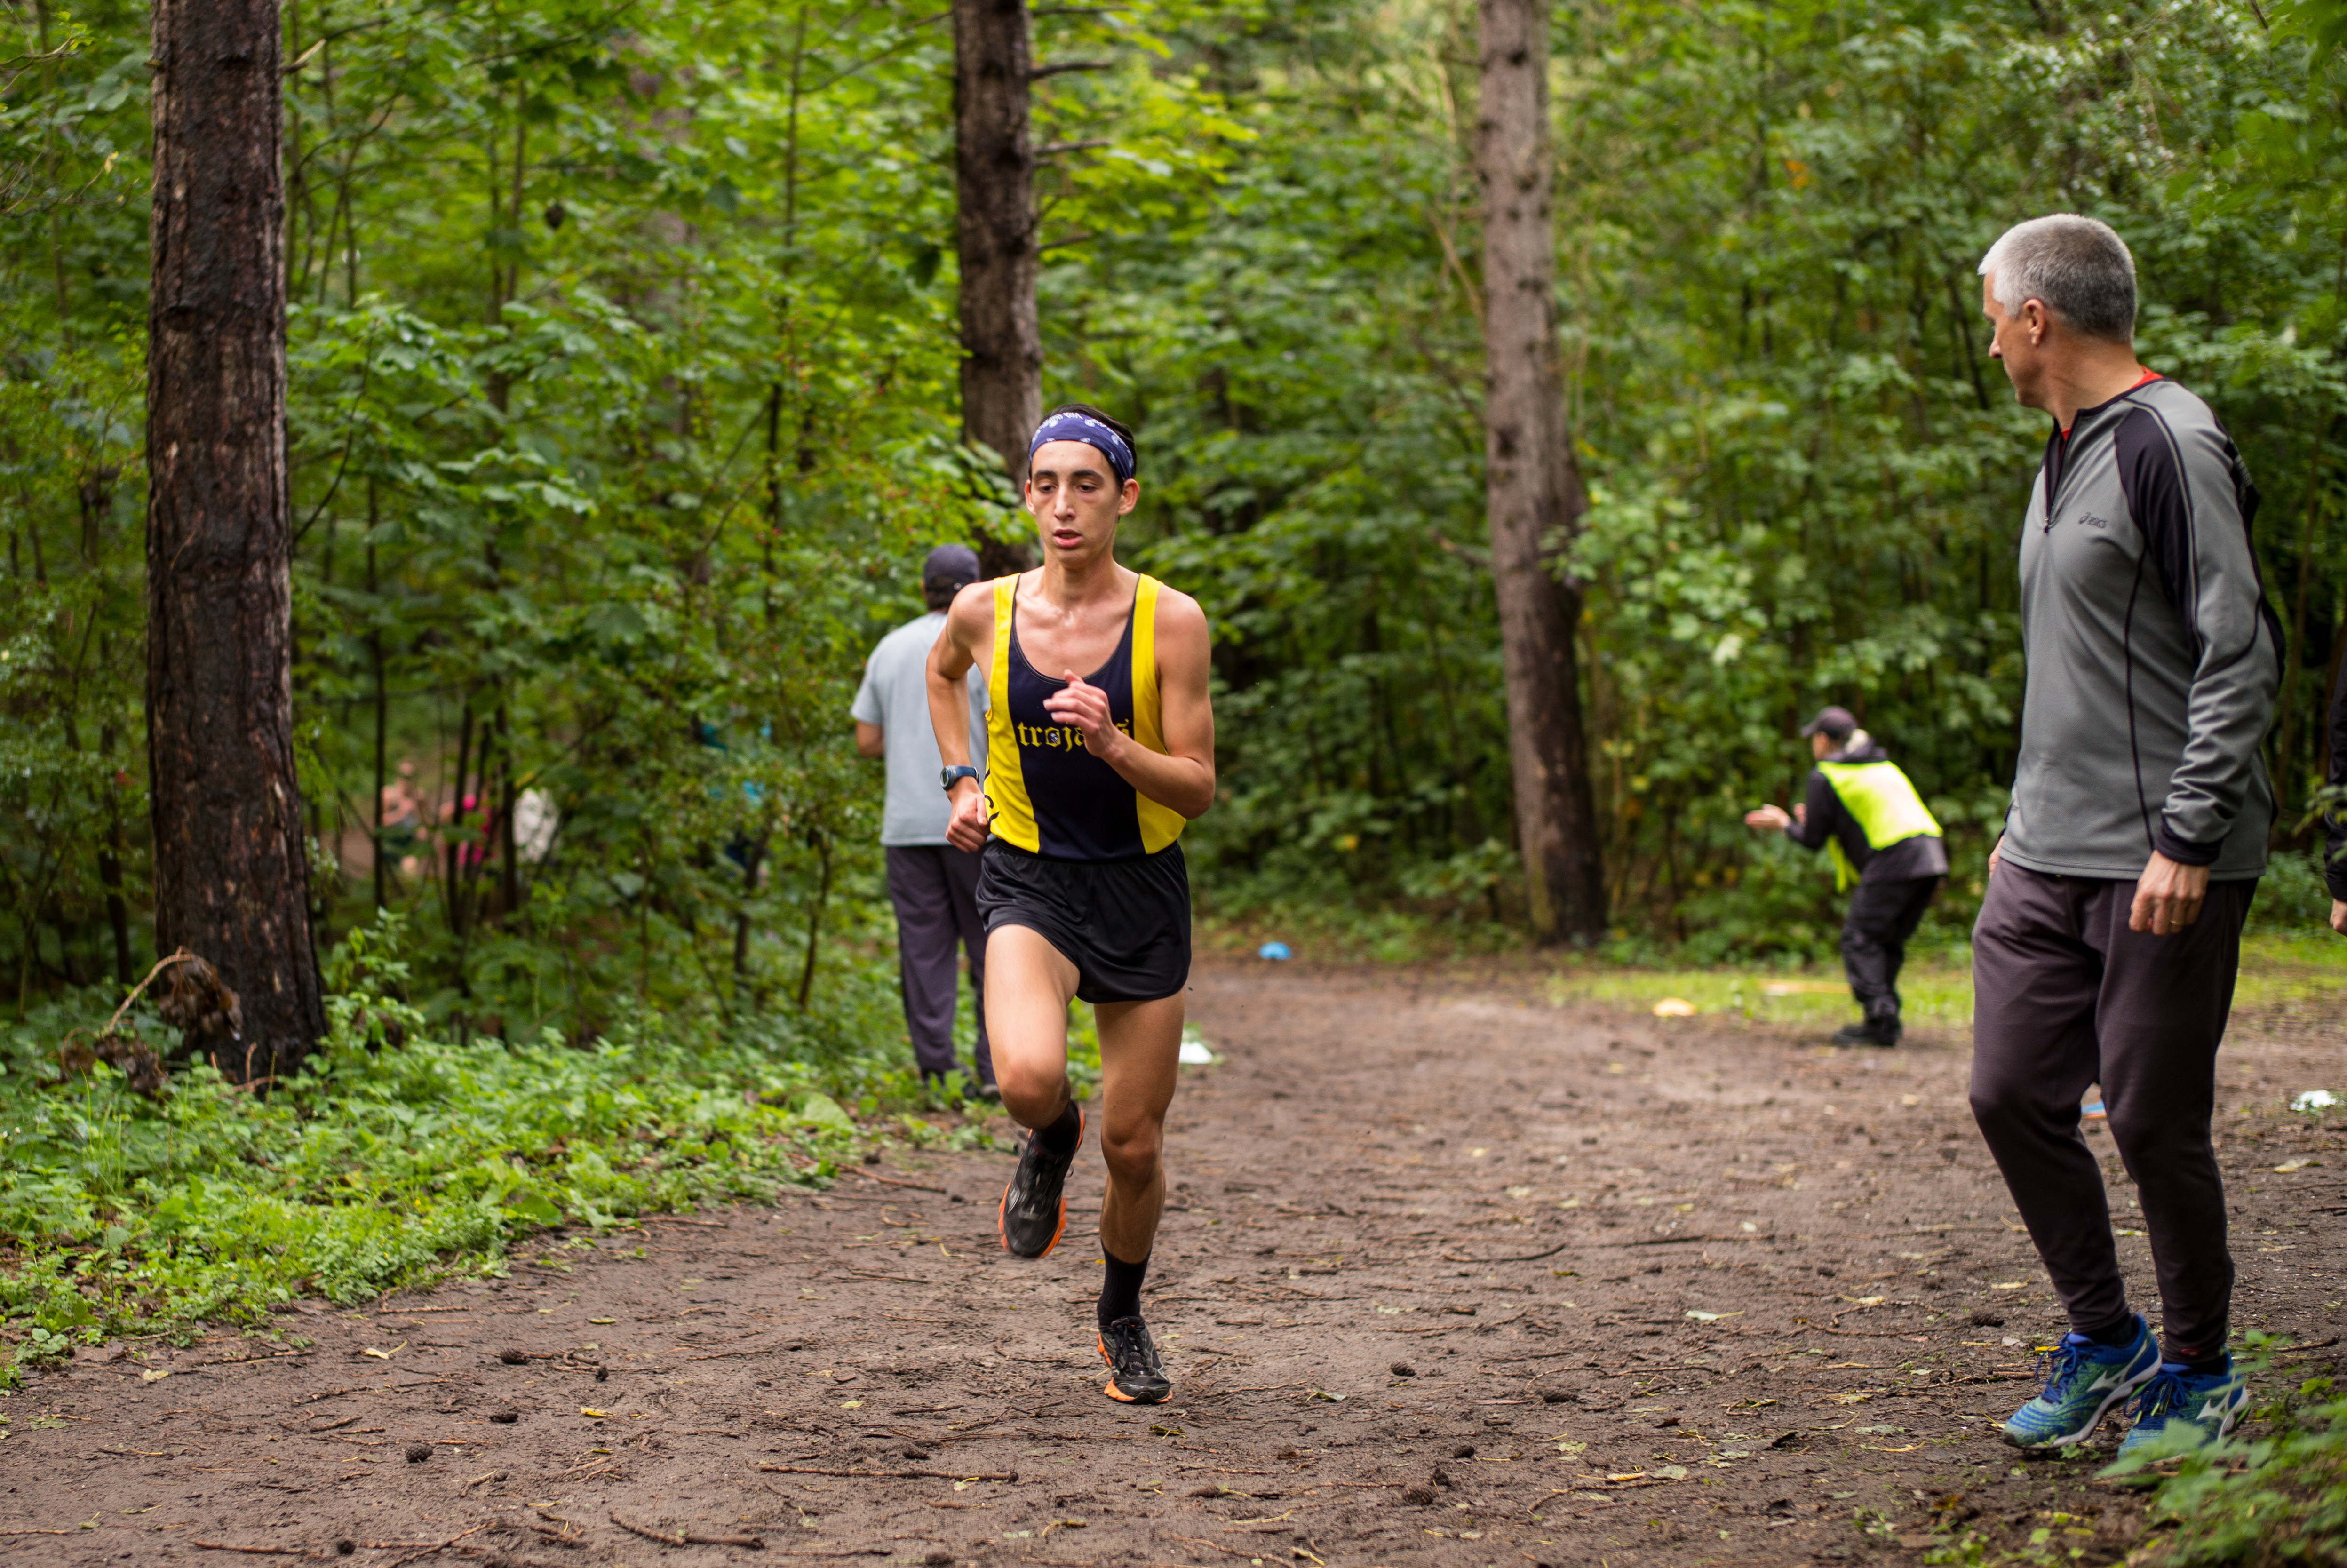
person, trail, running, recreation, jogging, race, sports, endurance, athletics, mountain biking, physical exercise, outdoor recreation, human action, endurance sports, ultramarathon, duathlon, cross country running, cross country cycling